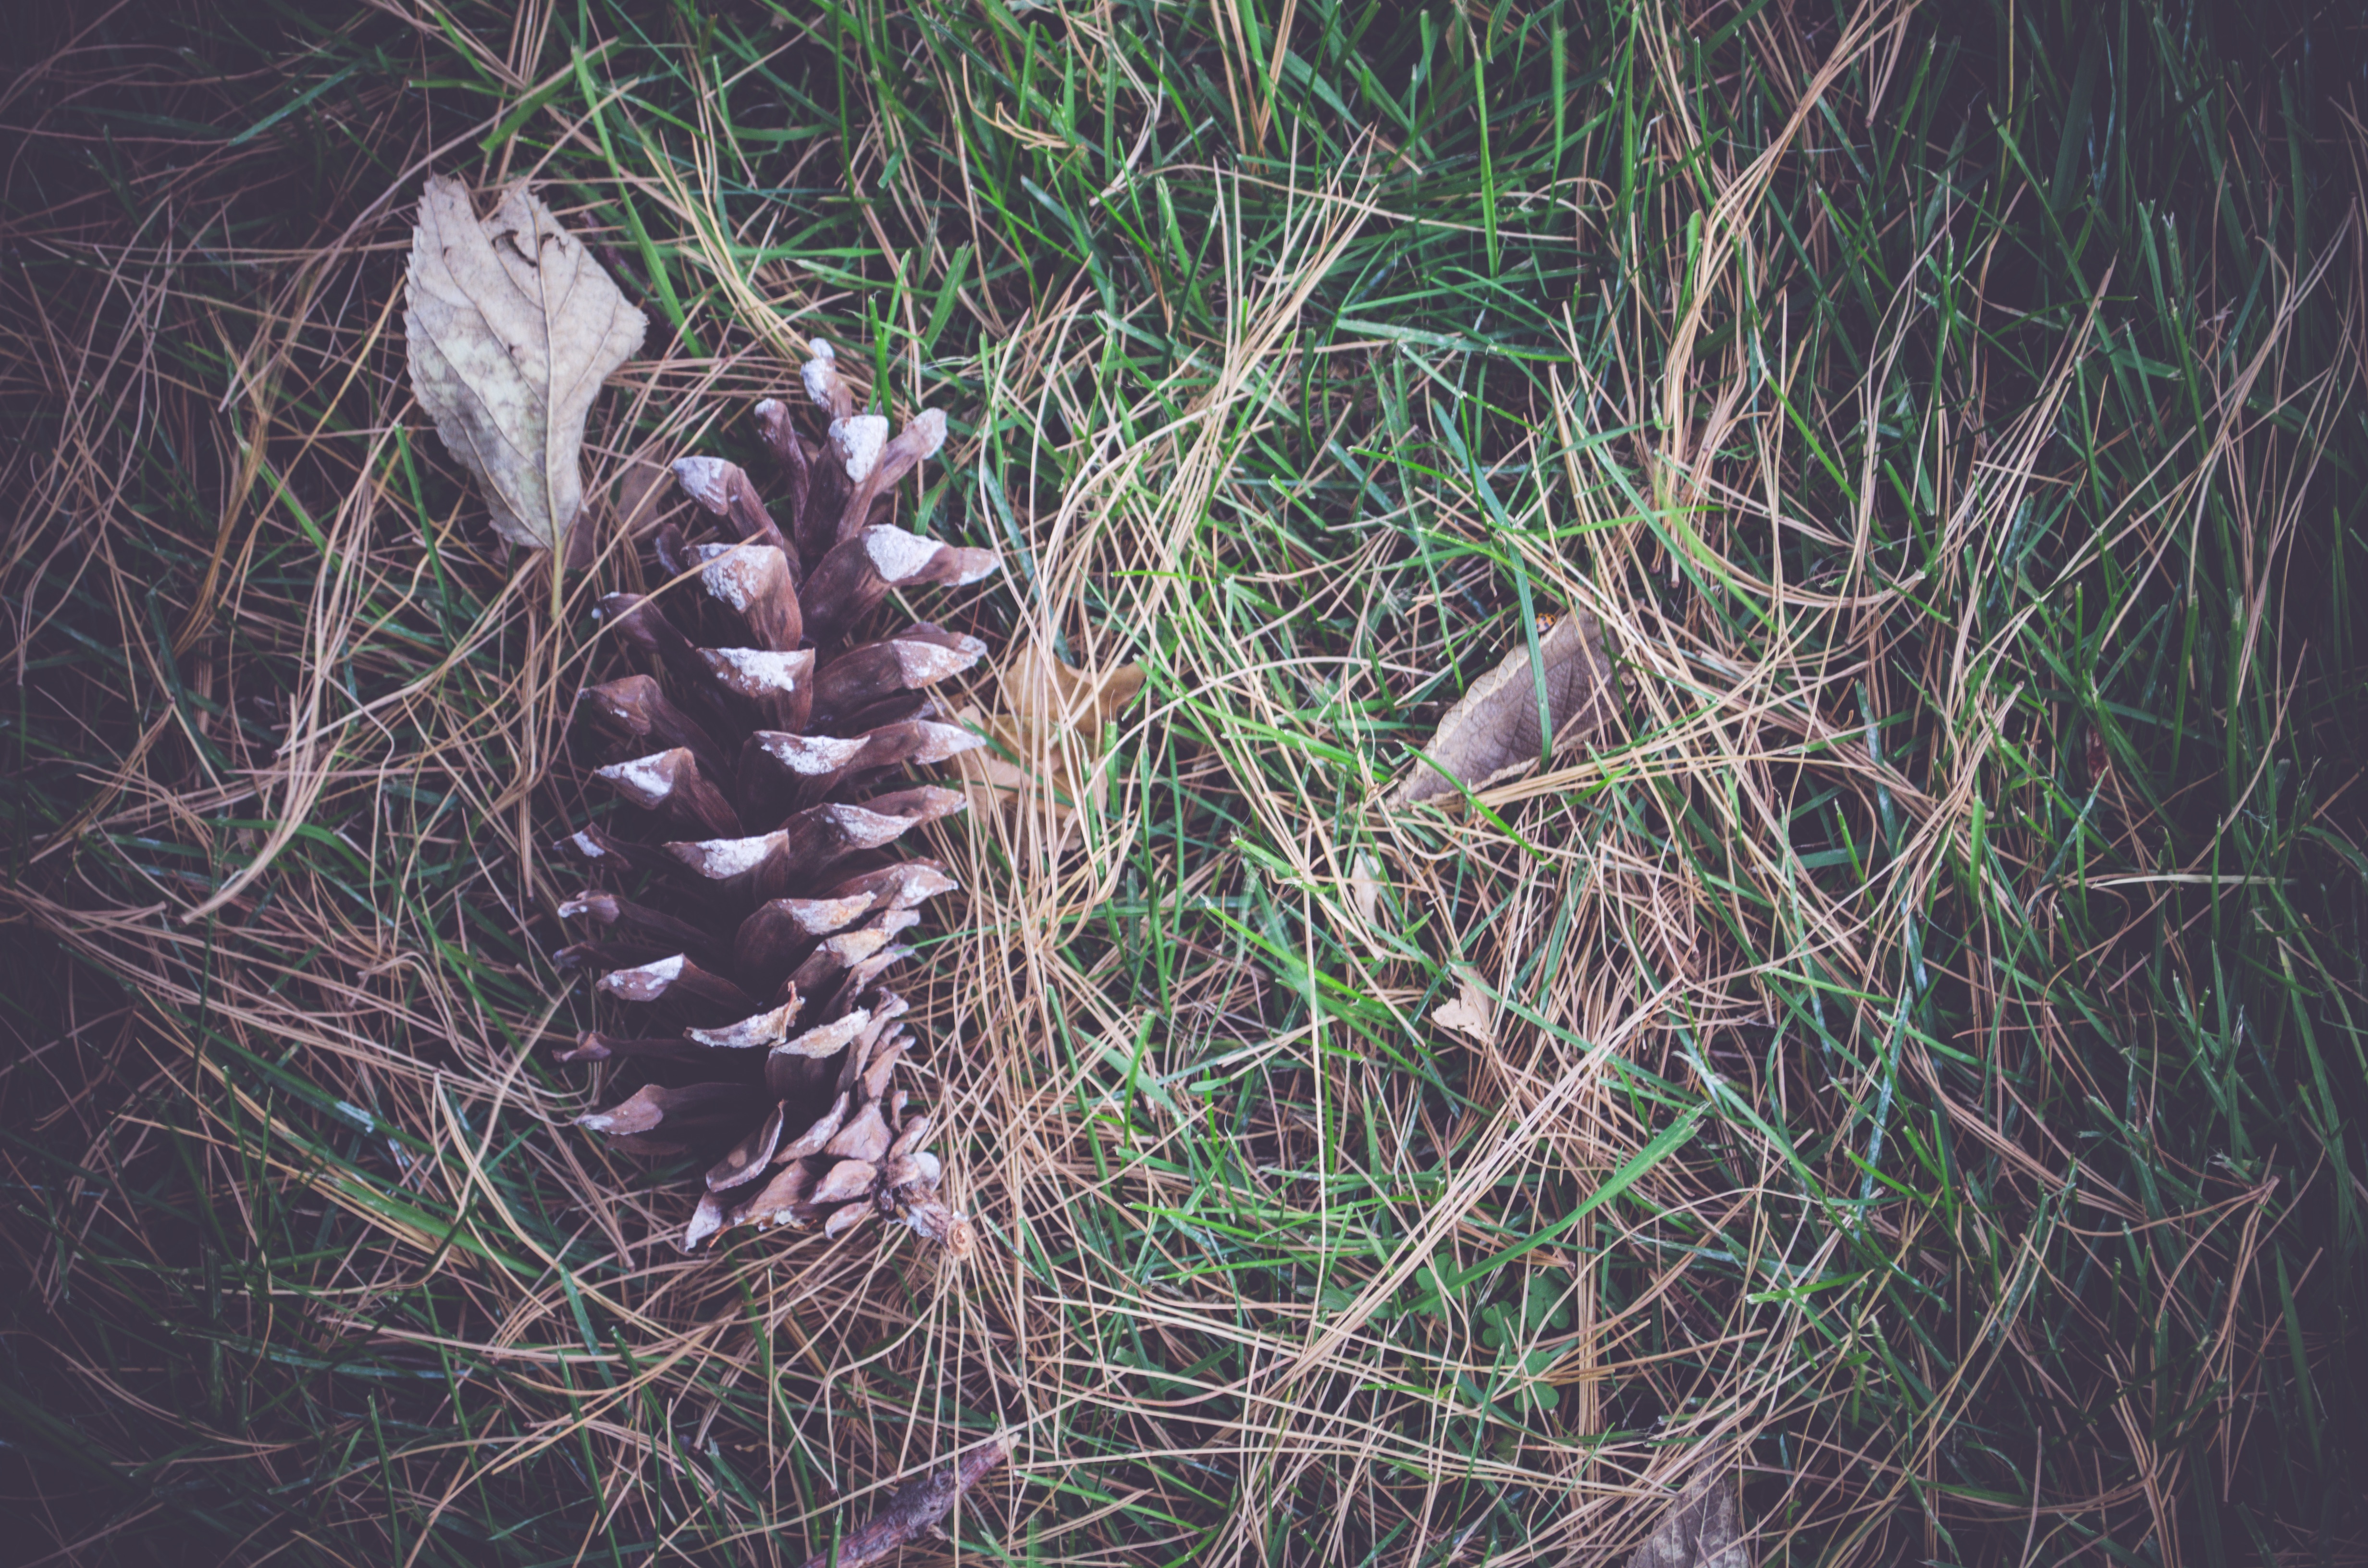
tree, grass, branch, wildlife, fauna